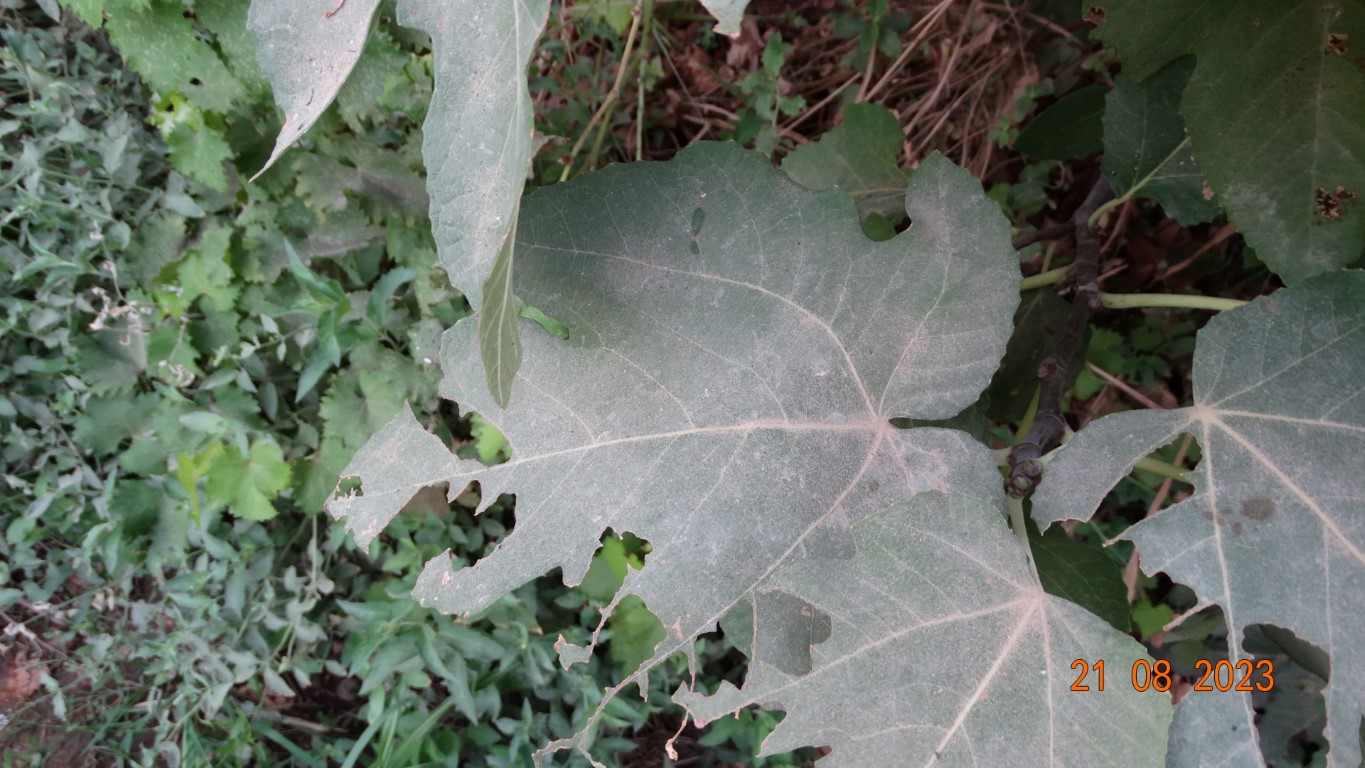
Label: infected